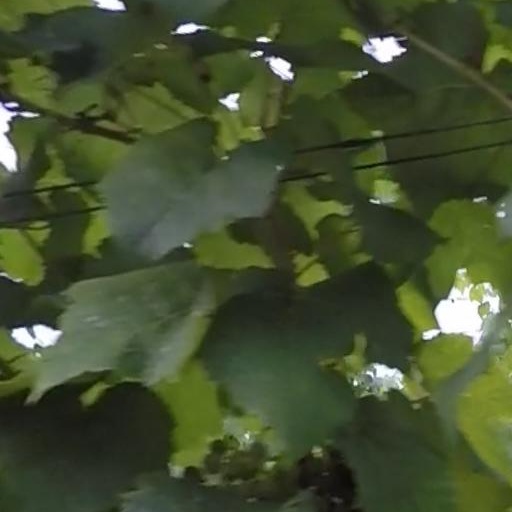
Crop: grape